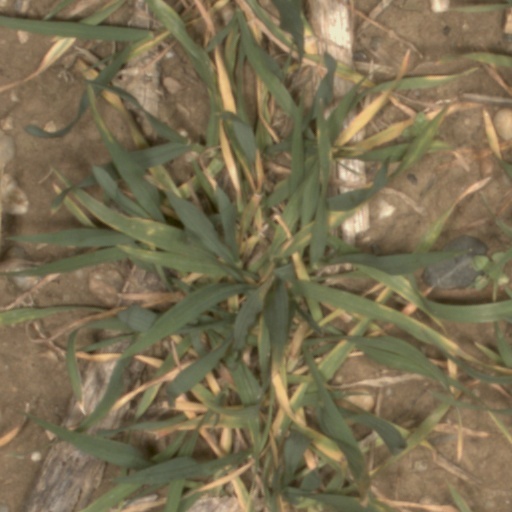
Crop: wheat